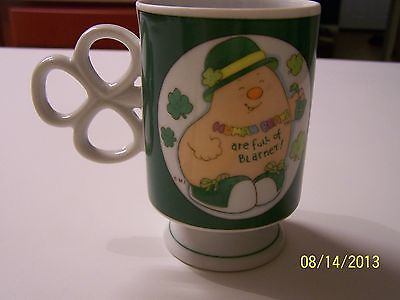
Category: mug